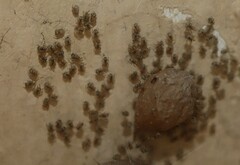
Species: Parasteatoda_tepidariorum